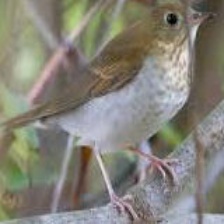
Species: VEERY
Scientific name: CATHARUS FUSCESCENS